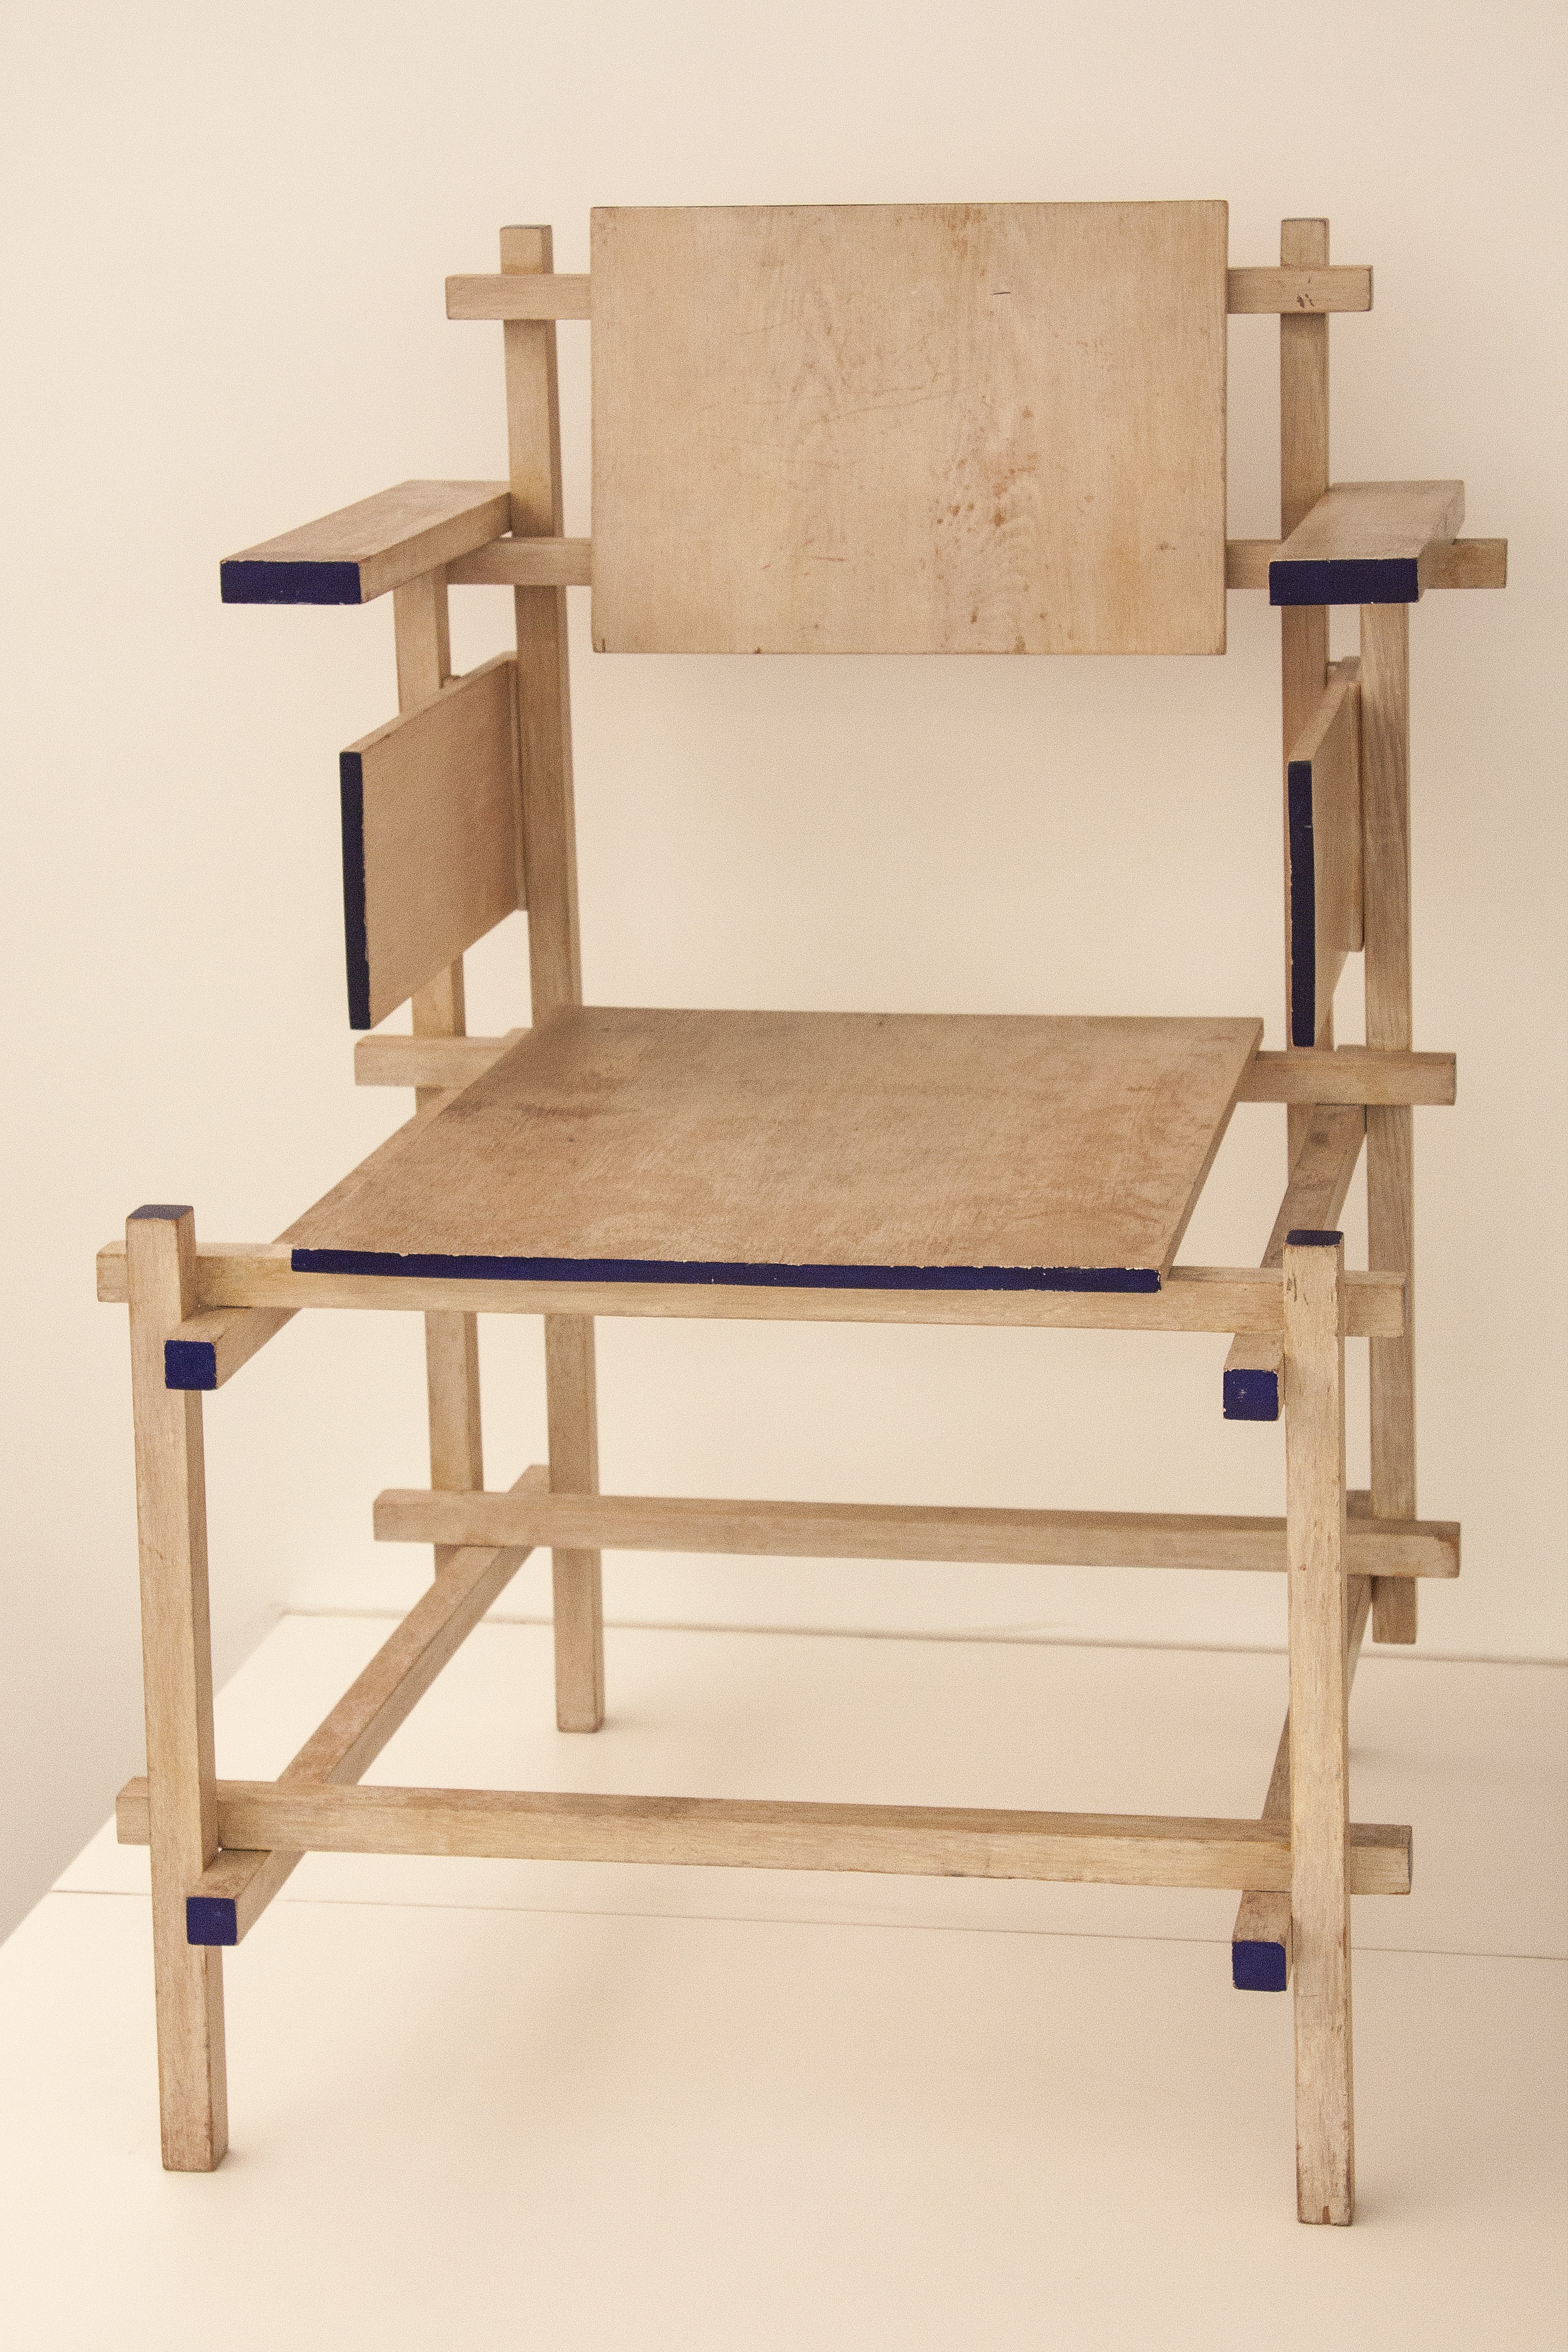
desk, table, wood, chair, shelf, furniture, design, armchair, classic, utrecht, 1918, man made object, gerrit thomas rietveld